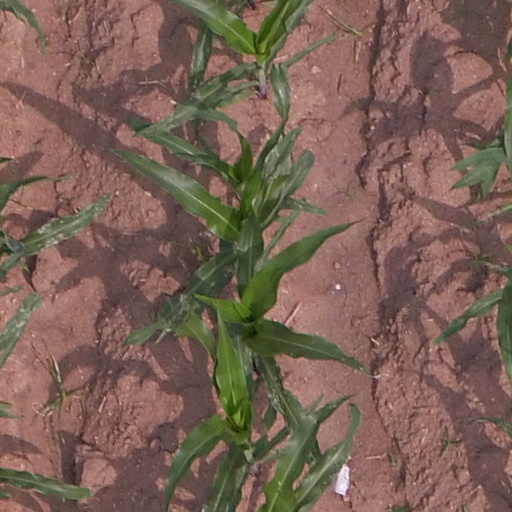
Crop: maize; corn